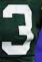
Number: 3